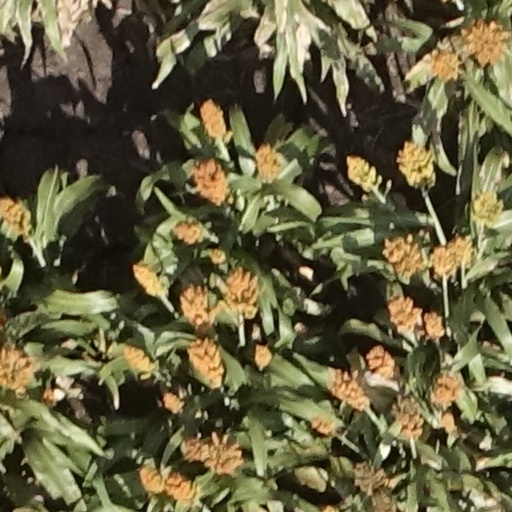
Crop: sorghum